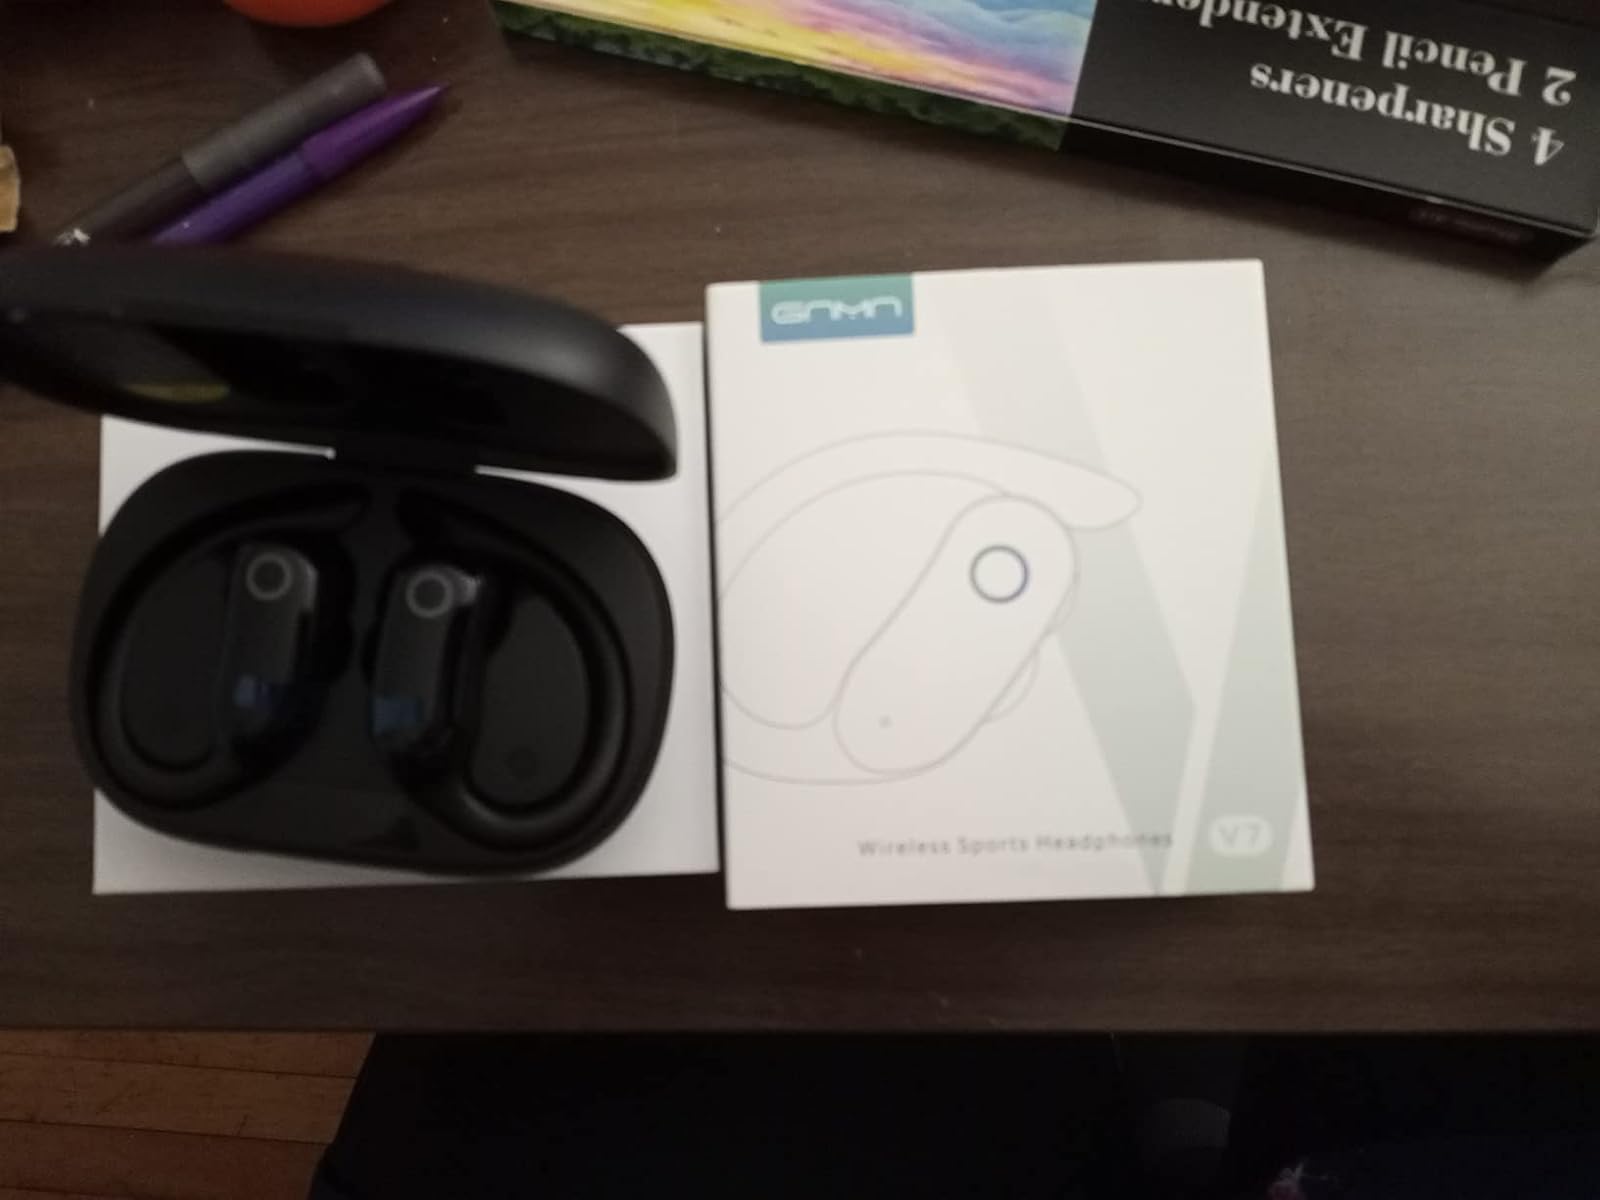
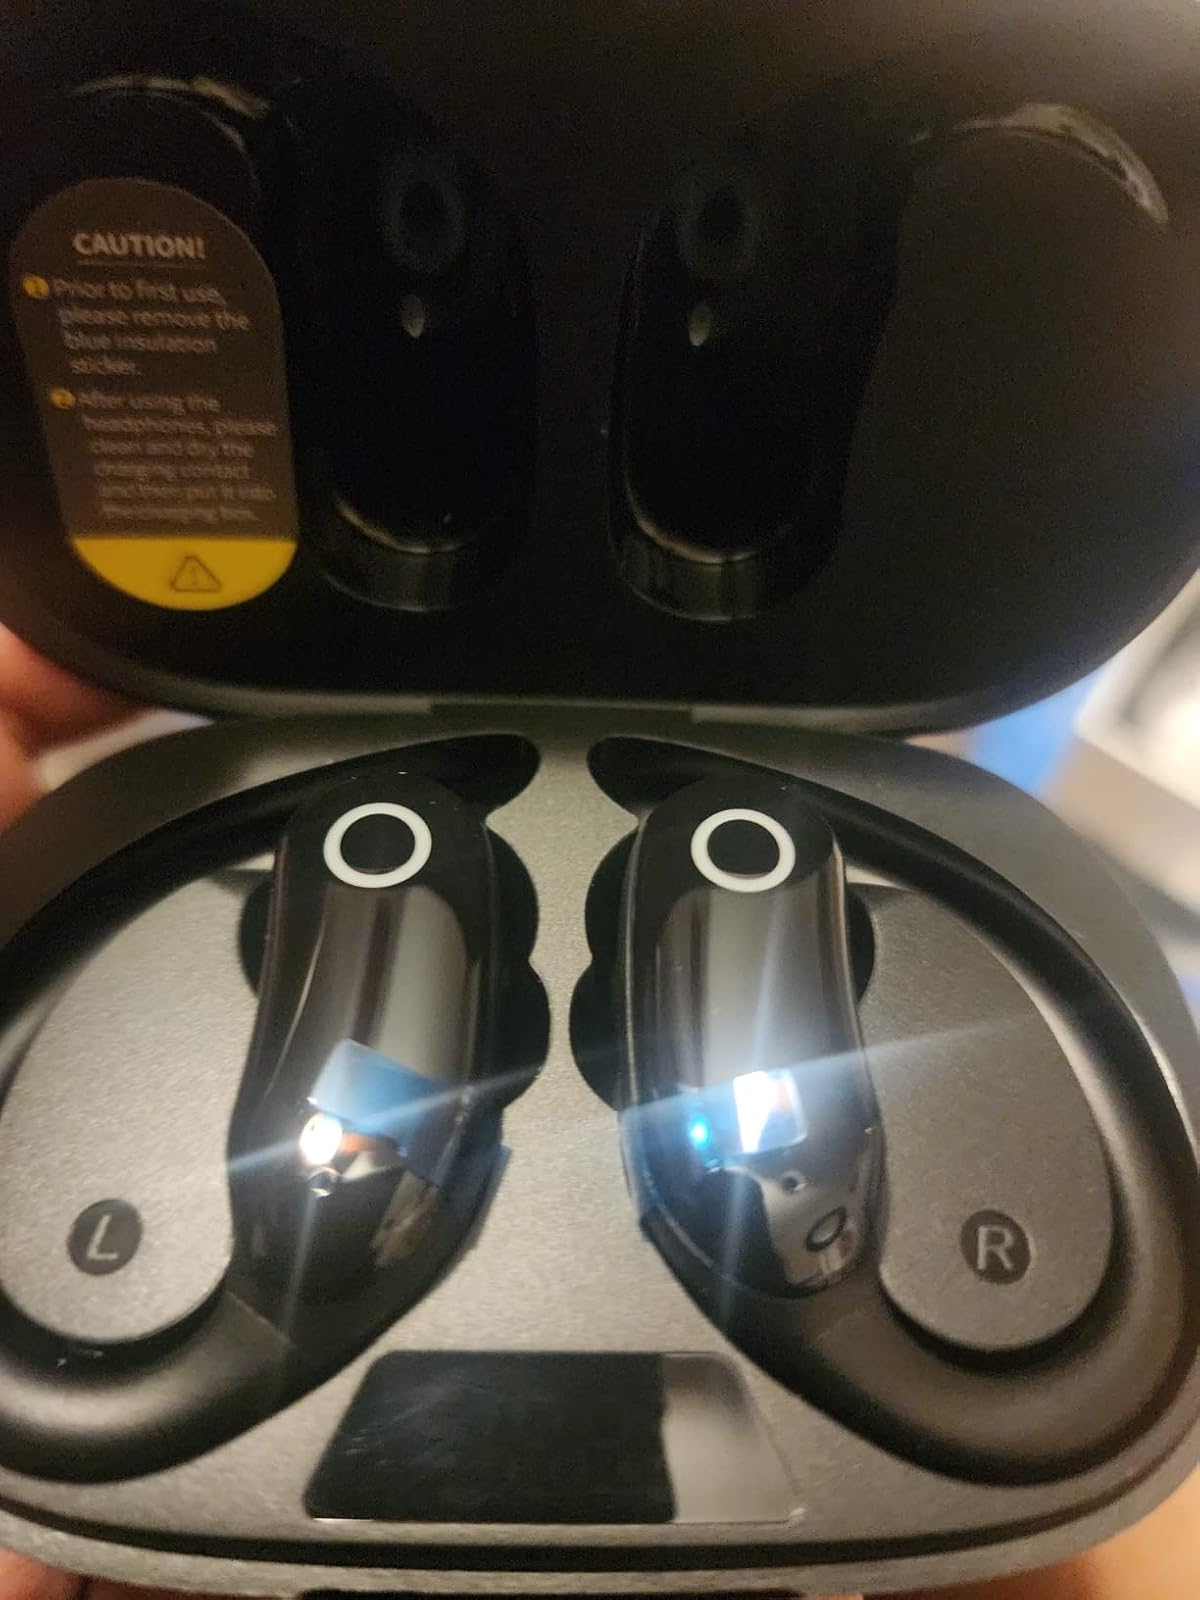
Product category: earbuds
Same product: yes